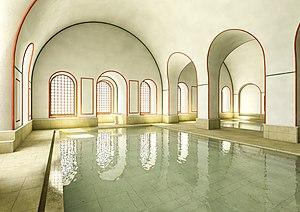
Vue de la salle des piscines
Les thermes de Chassenon, anciennement nommés « thermes de Longeas » à Chassenon en Charente limousine au bord de la via Agrippa, sont parmi les mieux conservés du monde gallo-romain. Ils font partie de la ville antique de Cassinomagus, au sein d'un ensemble monumental, un vaste sanctuaire composé des thermes, d'un théâtre et d'un temple. Ce sont des thermes doubles, à fonction hygiénique et curative construits sur deux niveaux et presque 1,5 ha.
Les thermes romains sont des établissements abritant les bains publics de la Rome antique qui participent au maintien de la santé publique en permettant aux populations de se laver dans de bonnes conditions d'hygiène. Leur ouverture progressive à toutes les couches sociales en fait des lieux de grande mixité. Durant l'Empire romain, la pratique du thermalisme dans des établissements dédiés accessibles à tous et offrant plus de services que la simple fonction de bain devient une caractéristique de la culture romaine.